Pontiac Sunbird

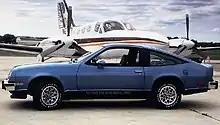
1978 Pontiac Sunbird Formula hatchback

The first-generation Sunbird shared the GM subcompact H-body platform, sharing its 97-inch wheelbase with the Astre, Vega and Chevrolet Monza. Using a rear-wheel drive configuration, the Sunbird is fitted with coil springs for all four wheels, using short and long control arms for the front suspension and a torque-arm live rear axle rear suspension; both axles are fitted with an anti-roll bar. Front vented disc brakes were standard, along with rear drum brakes.